Pachycephalosaurus

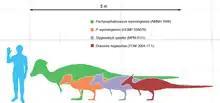
Size of an adult "P. wyomingensis" (green) and potential growth stages, compared to a human

"Pachycephalosaurus" gives its name to Pachycephalosauria, a clade of herbivorous ornithischian dinosaurs that lived during the Late Cretaceous period in North America and Asia. Pachycephalosaurs were a part of Marginocephalia, thus being likely more closely related to the ceratopsians than the ornithopods.